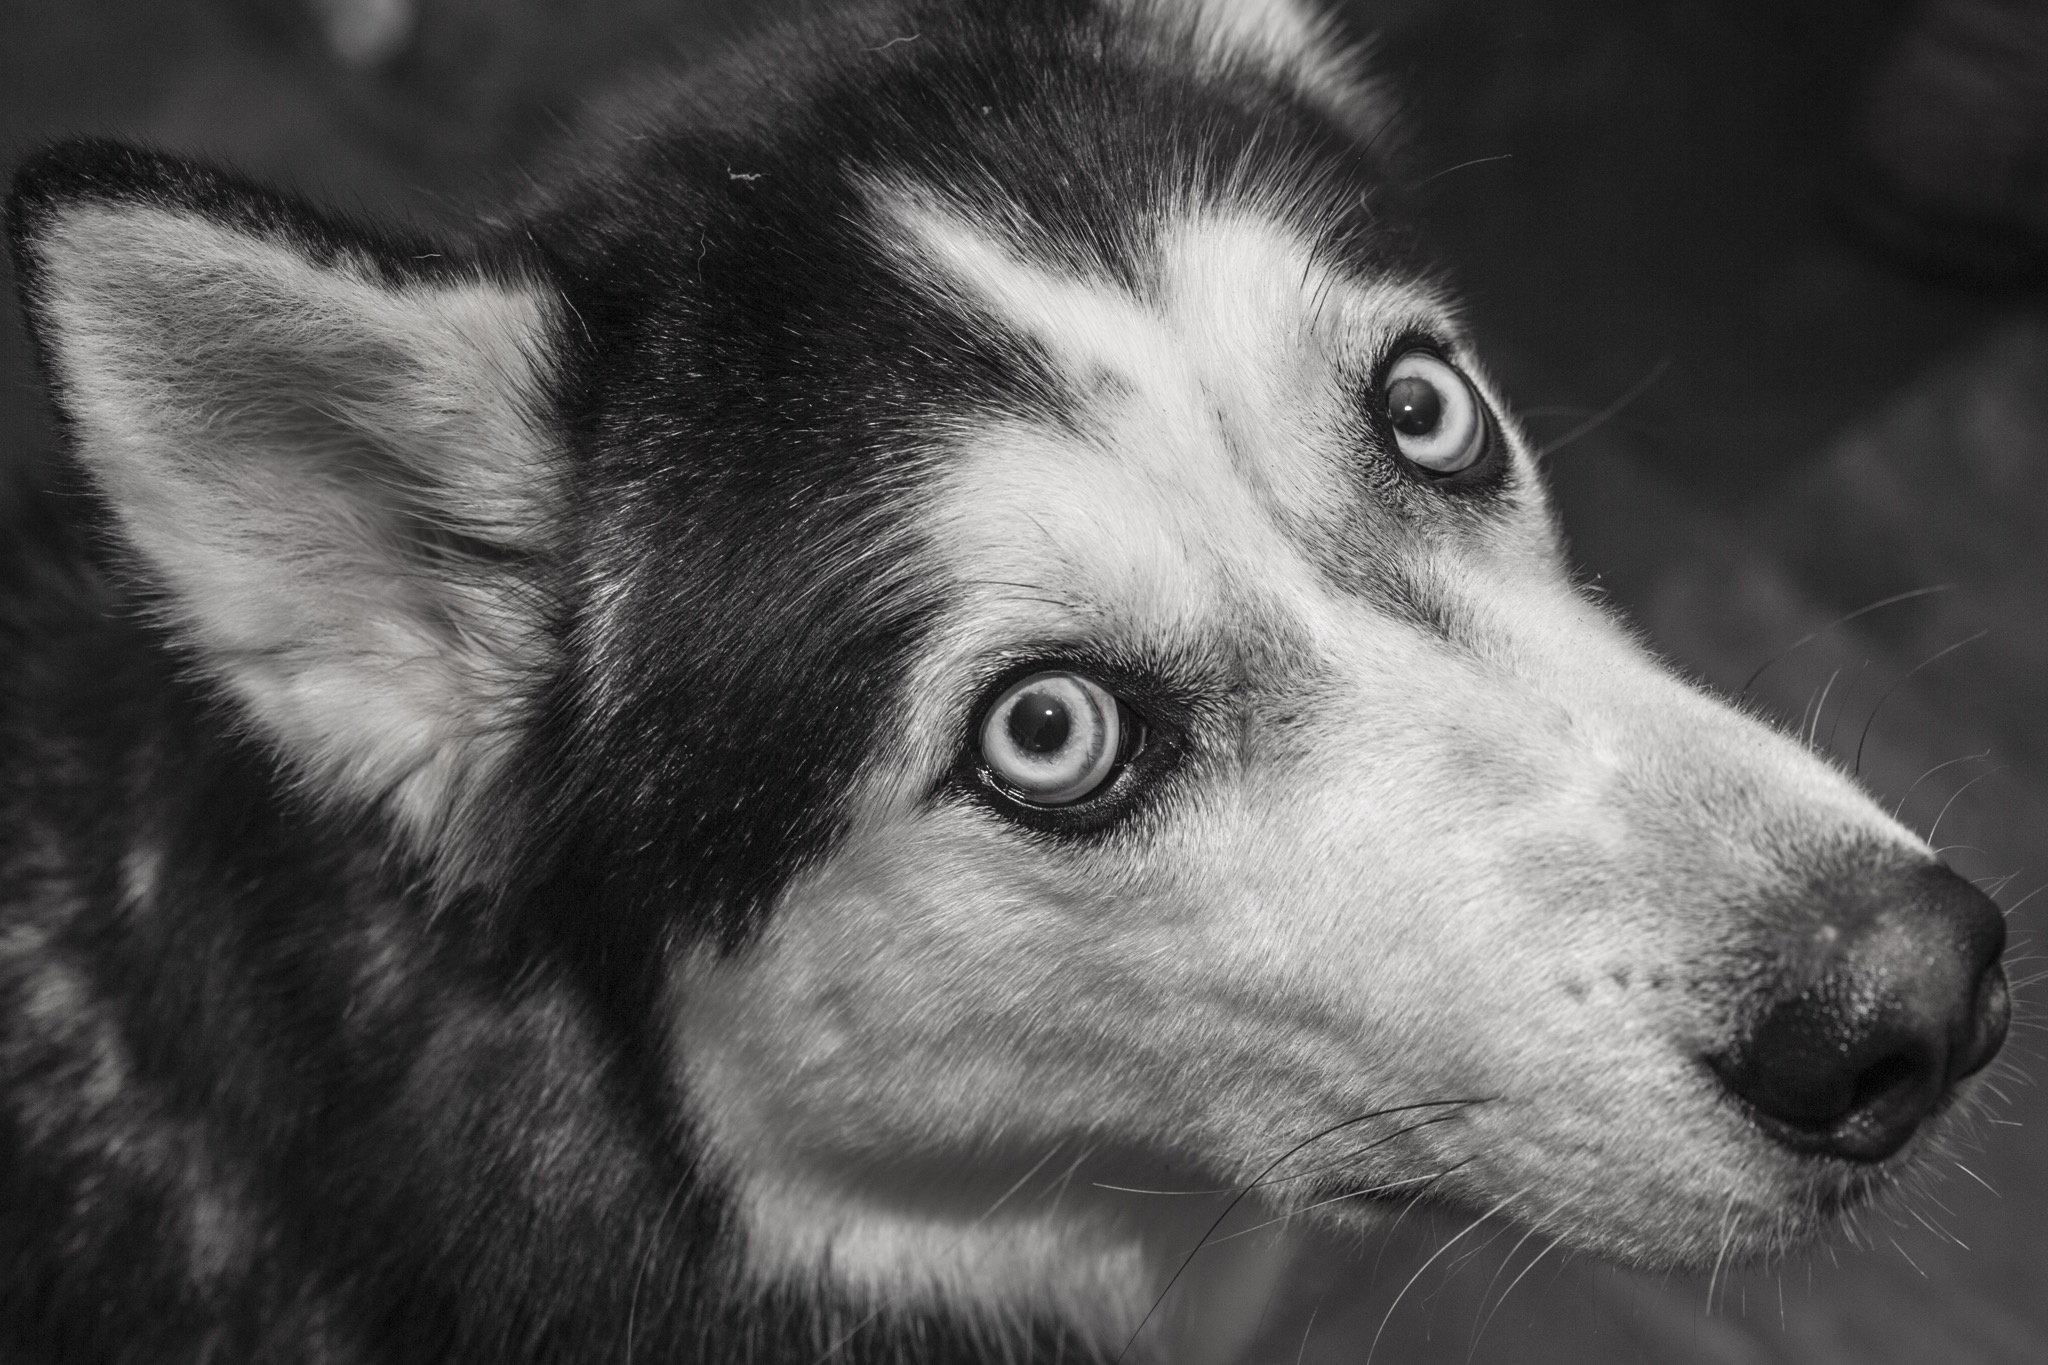
black and white, puppy, dog, mammal, wolf, monochrome, close up, blackandwhite, nose, whiskers, siberianhusky, vertebrate, siberian, dog breed, sled dog, siberian husky, alaskan malamute, monochrome photography, dog like mammal, dog breed group